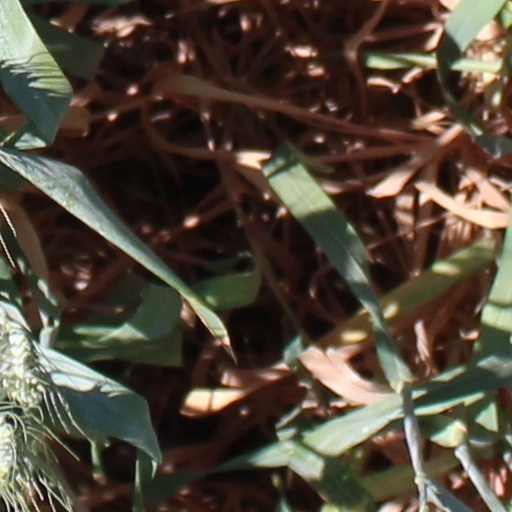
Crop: wheat